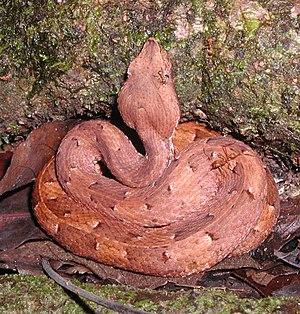
Porthidium est un genre de serpents de la famille des Viperidae.
Porthidium nasutum ou vipère à nez de cochon est une espèce de serpents de la famille des Viperidae.